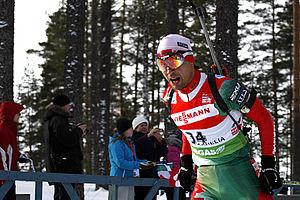
Alexandre Valiantsinavitch Syman, né le 26 juillet 1977 à Minsk, en RSS de Biélorussie, est un biathlète biélorusse.